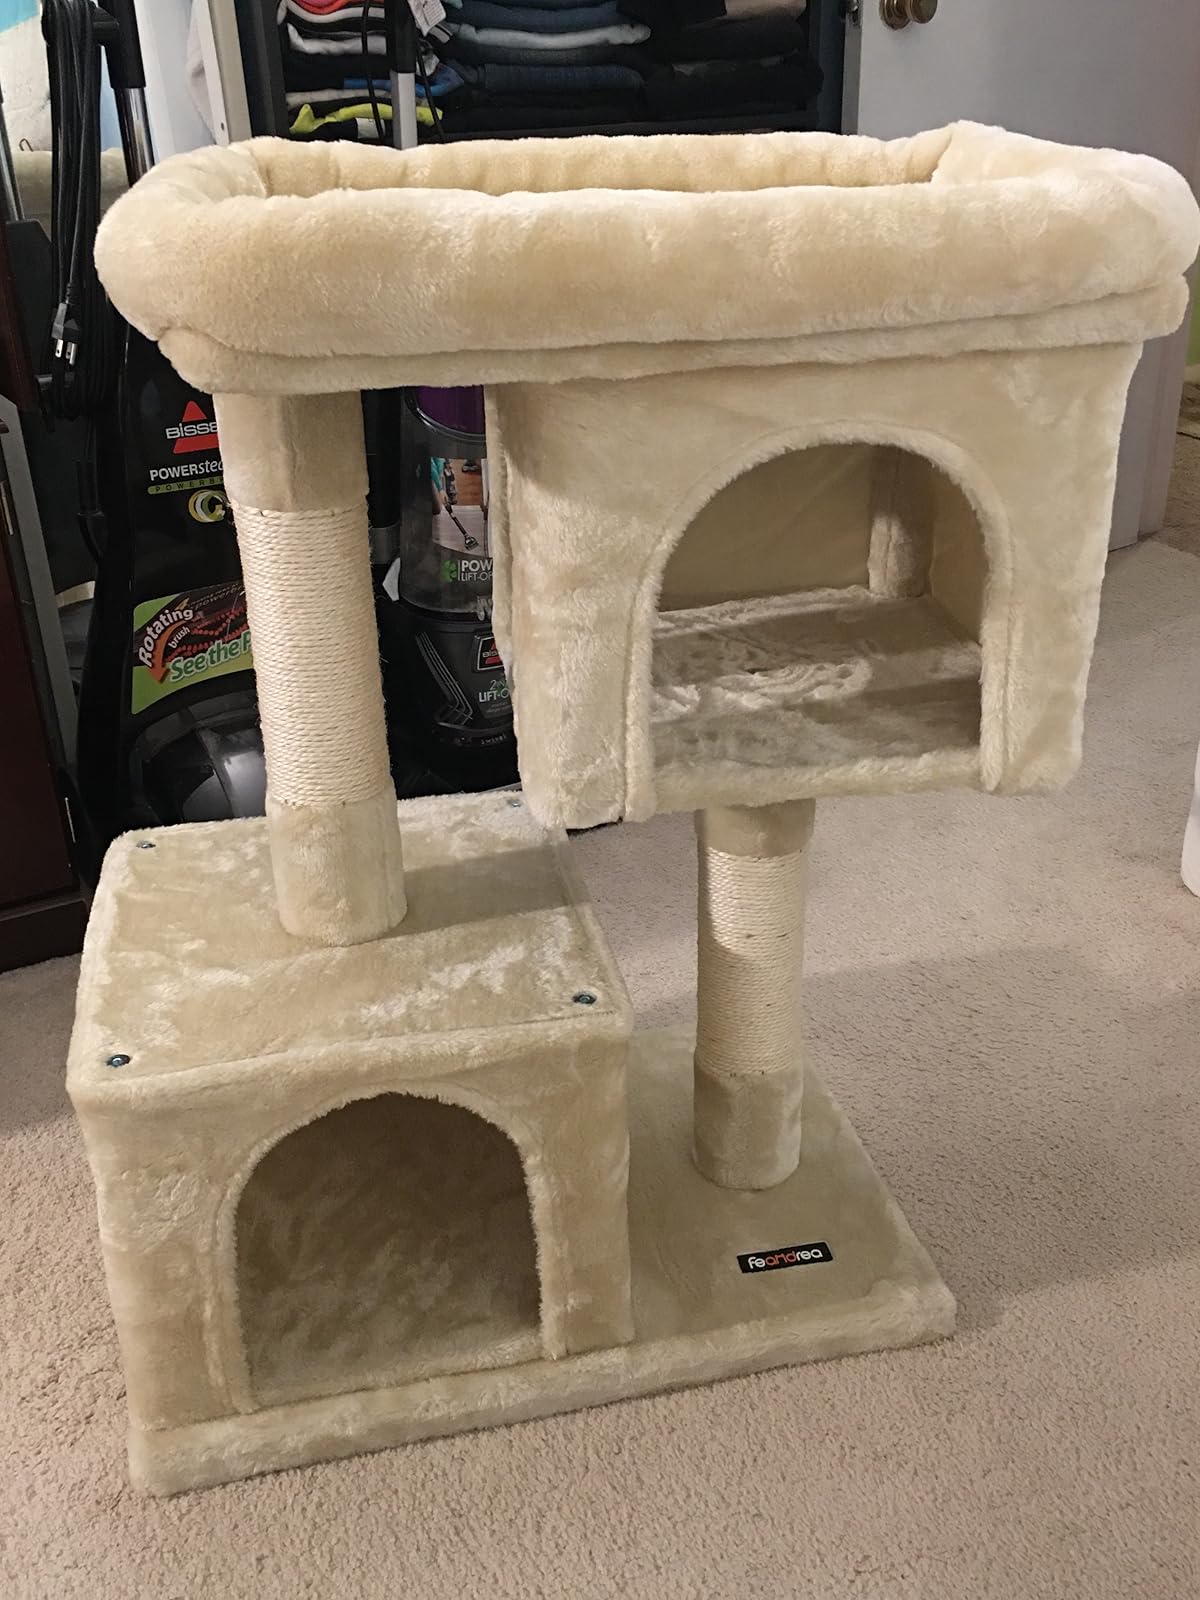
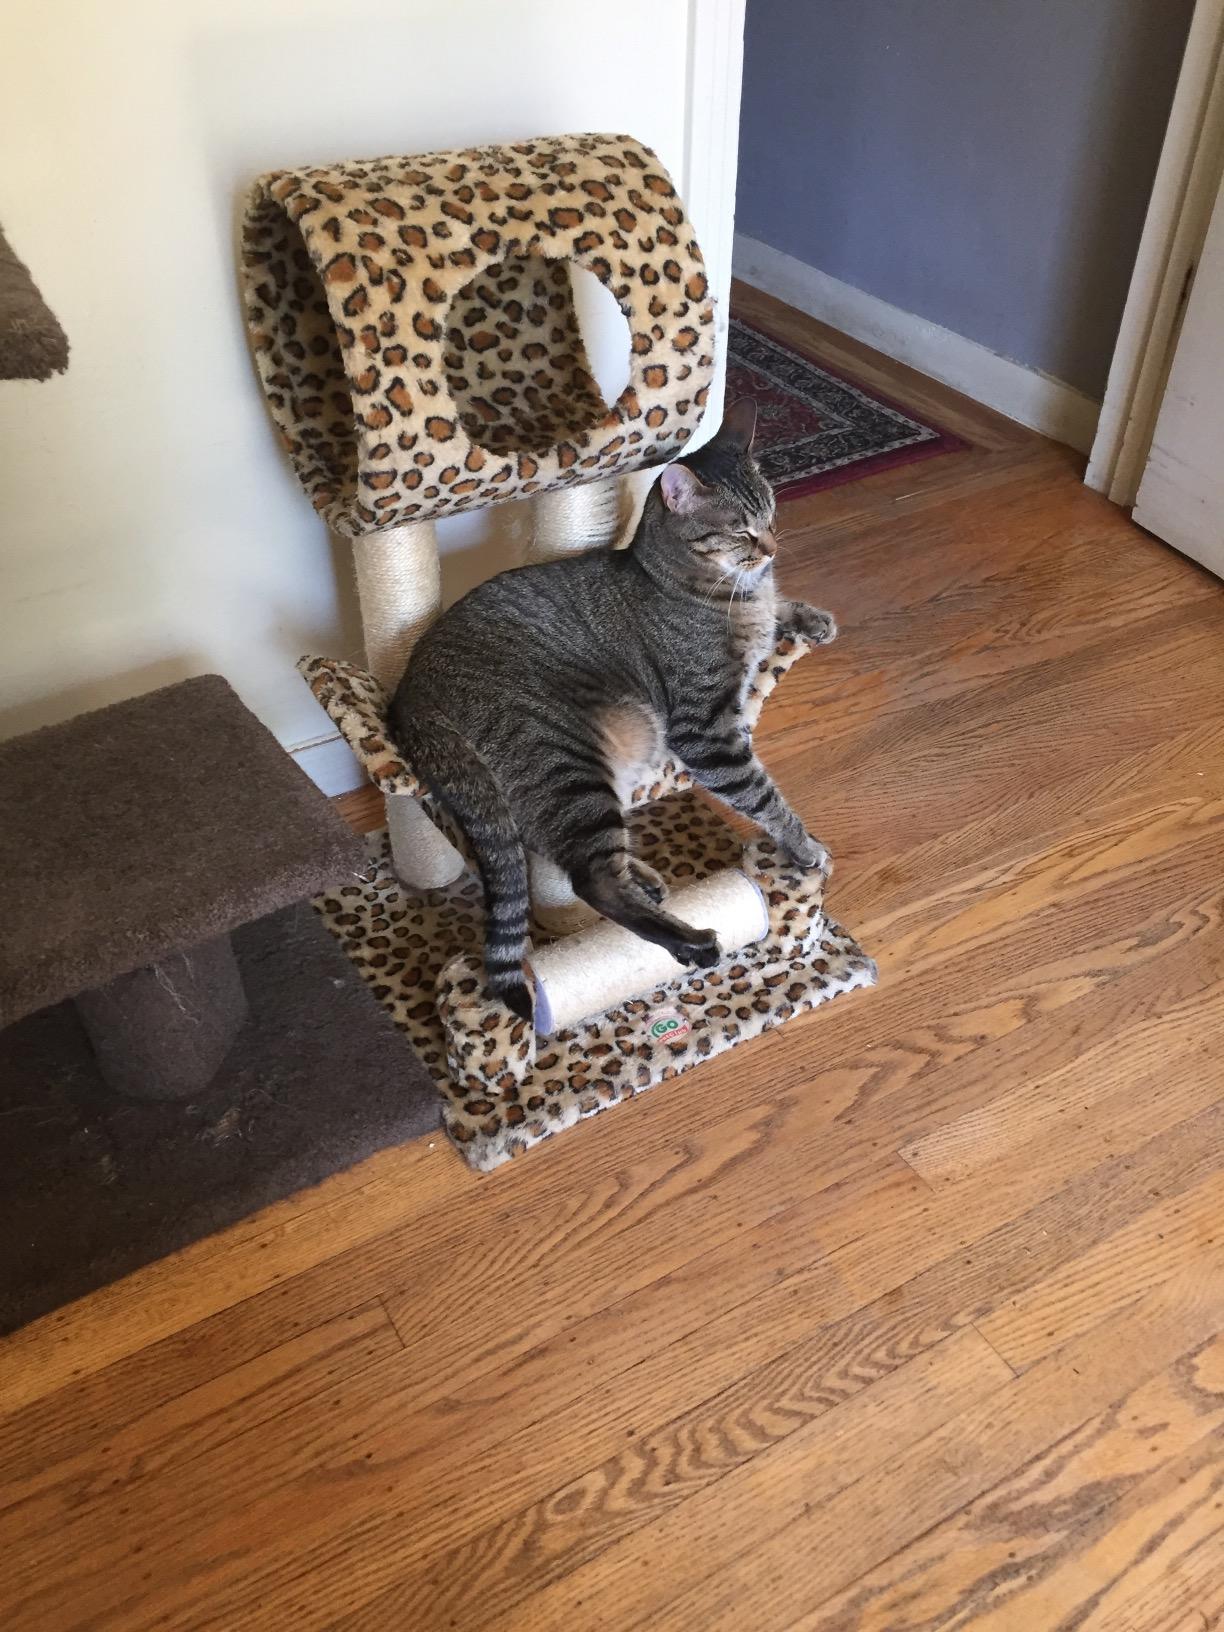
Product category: items_cat tree
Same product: no